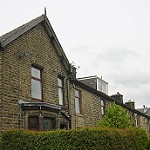
Scene: Outdoor